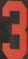
Number: 3